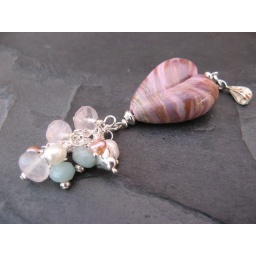
Stunning artist heart, in pinks, lilac and aqua. Cascading rose quartz, amazonite and tiny fresh water pearls.